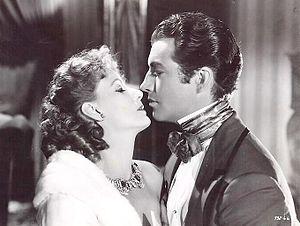
Le Roman de Marguerite Gautier est un film américain de George Cukor sorti en 1936, d'après La Dame aux camélias d'Alexandre Dumas fils. Marguerite Gautier est interprétée par Greta Garbo.